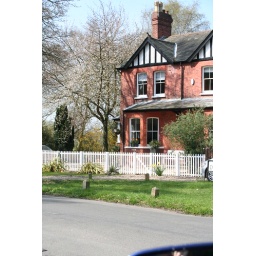
house i saw a ghost in window